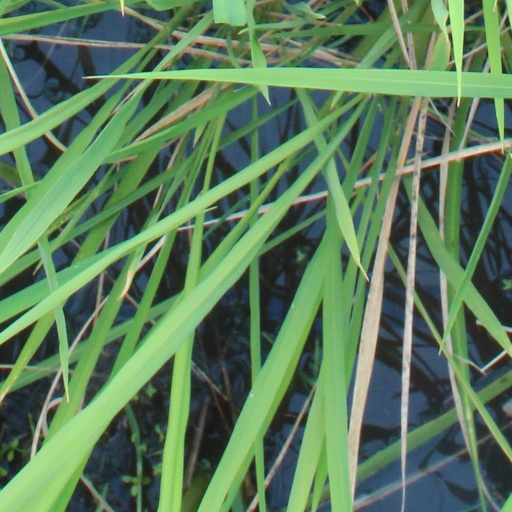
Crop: rice